Darien scheme

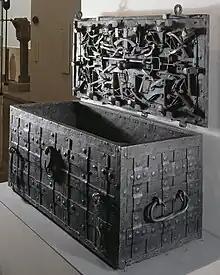
This chest was used to store money and documents associated with the Company of Scotland, a trading company set up in 1695 with the power to establish colonies.

In the face of opposition by English commercial interests, the Company of Scotland raised subscriptions in Amsterdam, Hamburg and London for the scheme. For his part, King William II of Scotland and III of England had given only lukewarm support to the whole Scottish colonial endeavour. England was at war with France and hence did not want to offend Spain, which claimed the territory as part of New Granada.